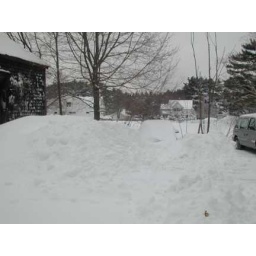
Sally's car under a snowpile in March '94 in front of the barn. Our van was dug out.